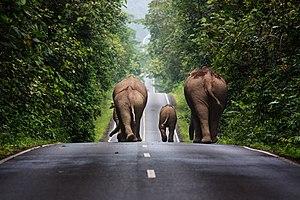
Éléphants sauvages se promenant sur une route dans la région du Khao Yai National Park, en Thaïlande. This is a photo of a natural heritage site in Thailand, id: 1001
Le parc national de Khao Yai est un parc national situé en Thaïlande.